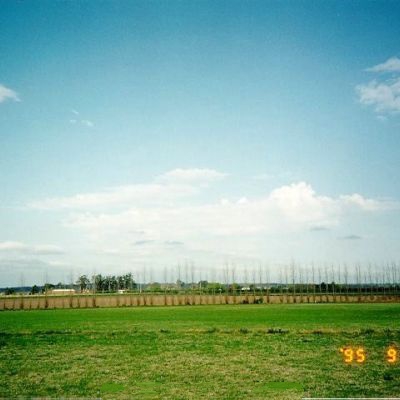
Cloud type: Stratus (St)